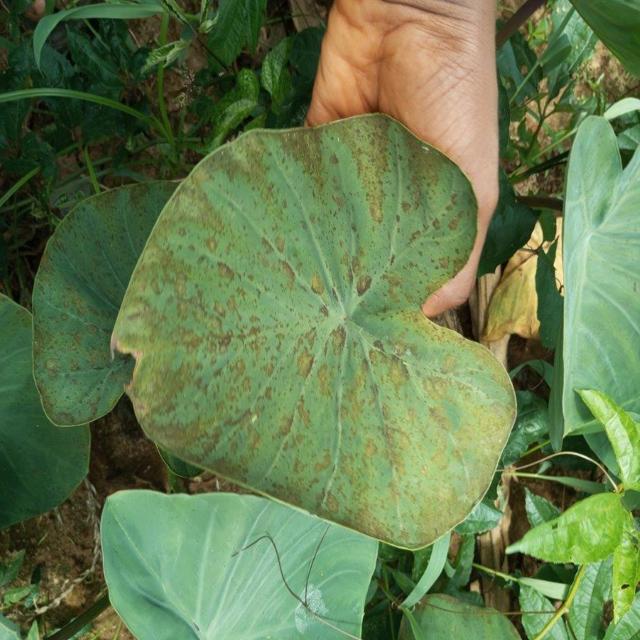
Label: Early_Blight